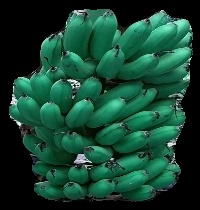
Variety: rasbale
Grade: grade1